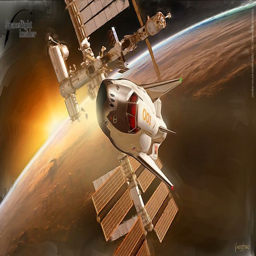
aerospace engineering business has completed .